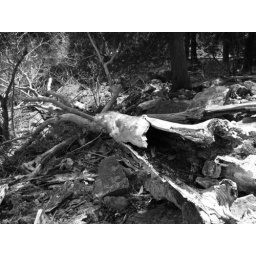
I find fallen trees so interesting in black &amp;amp; white.